Public transport in Waikato

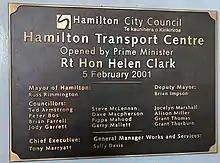
Plaque near the main entrance.

In addition to the buses of commercial operators and those supported by Regional Council, there is a large network of buses serving schools and a much smaller one serving hospitals. The first school bus in the country ran in Waikato on 1 April 1924, allowing local schools near Piopio to be closed. Many companies now run school bus services, including GoBus, Cambridge Travel Lines and Murphy. The Ministry of Education set 1 July 2018 as a date to withdraw ten school buses it considered could be accommodated on public buses. However, that was reduced to a possible two (Cambridge to St Johns and Morrinsville to Sacred Heart) in 2017.